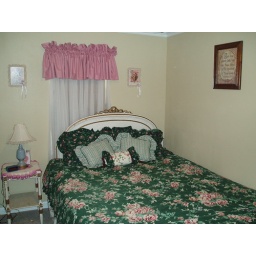
This the smallest room. It should probably be the office but we put a bed in there for guests.